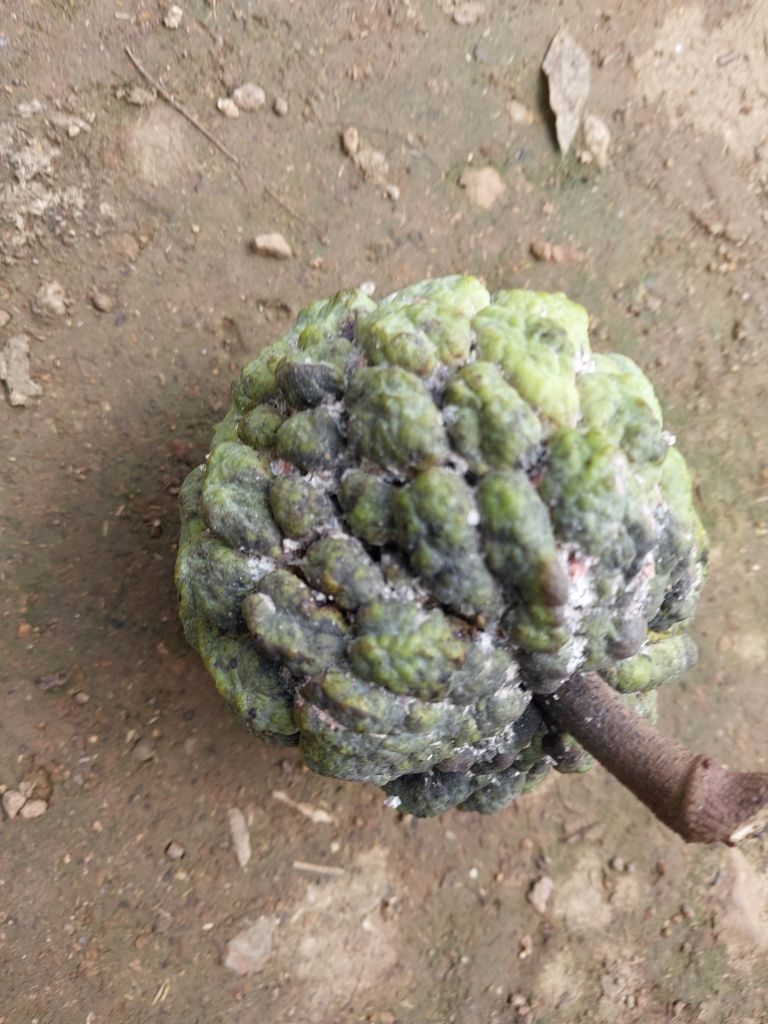
Disease label: Blank Canker